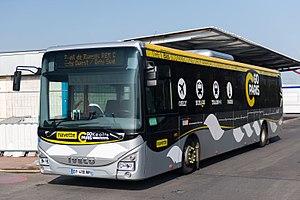
Keolis Seine Val-de-Marne est une entreprise de transports de voyageurs appartenant au groupe Keolis. Elle est basée à Athis-Mons, au nᵒ 172 avenue François-Mitterrand, dans le département de l'Essonne, en région Île-de-France. L'entreprise exploite des lignes régulières desservant le département de l'Essonne et du Val-de-Marne. L'entreprise se nommait Athis Cars à ses débuts.
Le Crossway est un autocar de ligne interurbaine et scolaire fabriqué et commercialisé par les constructeurs Irisbus puis Iveco Bus depuis 2006. Dès 2013, Iveco Bus appose son logo sur la calandre.